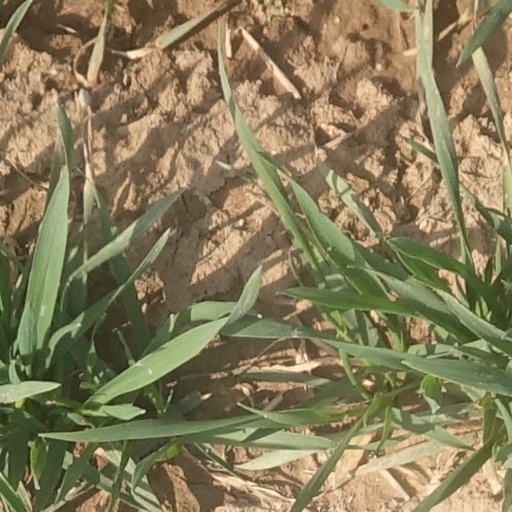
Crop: wheat